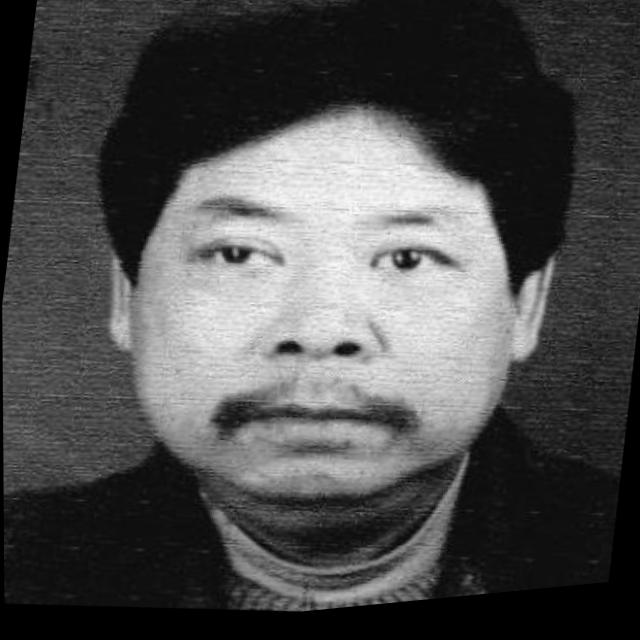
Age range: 45-64